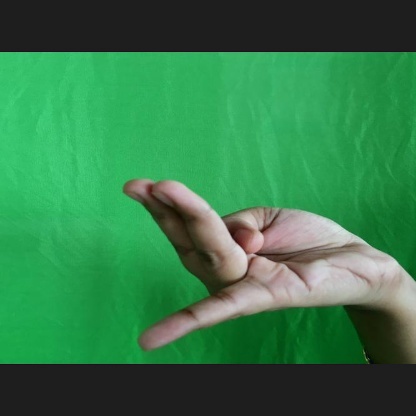
Mudra: Chaturam